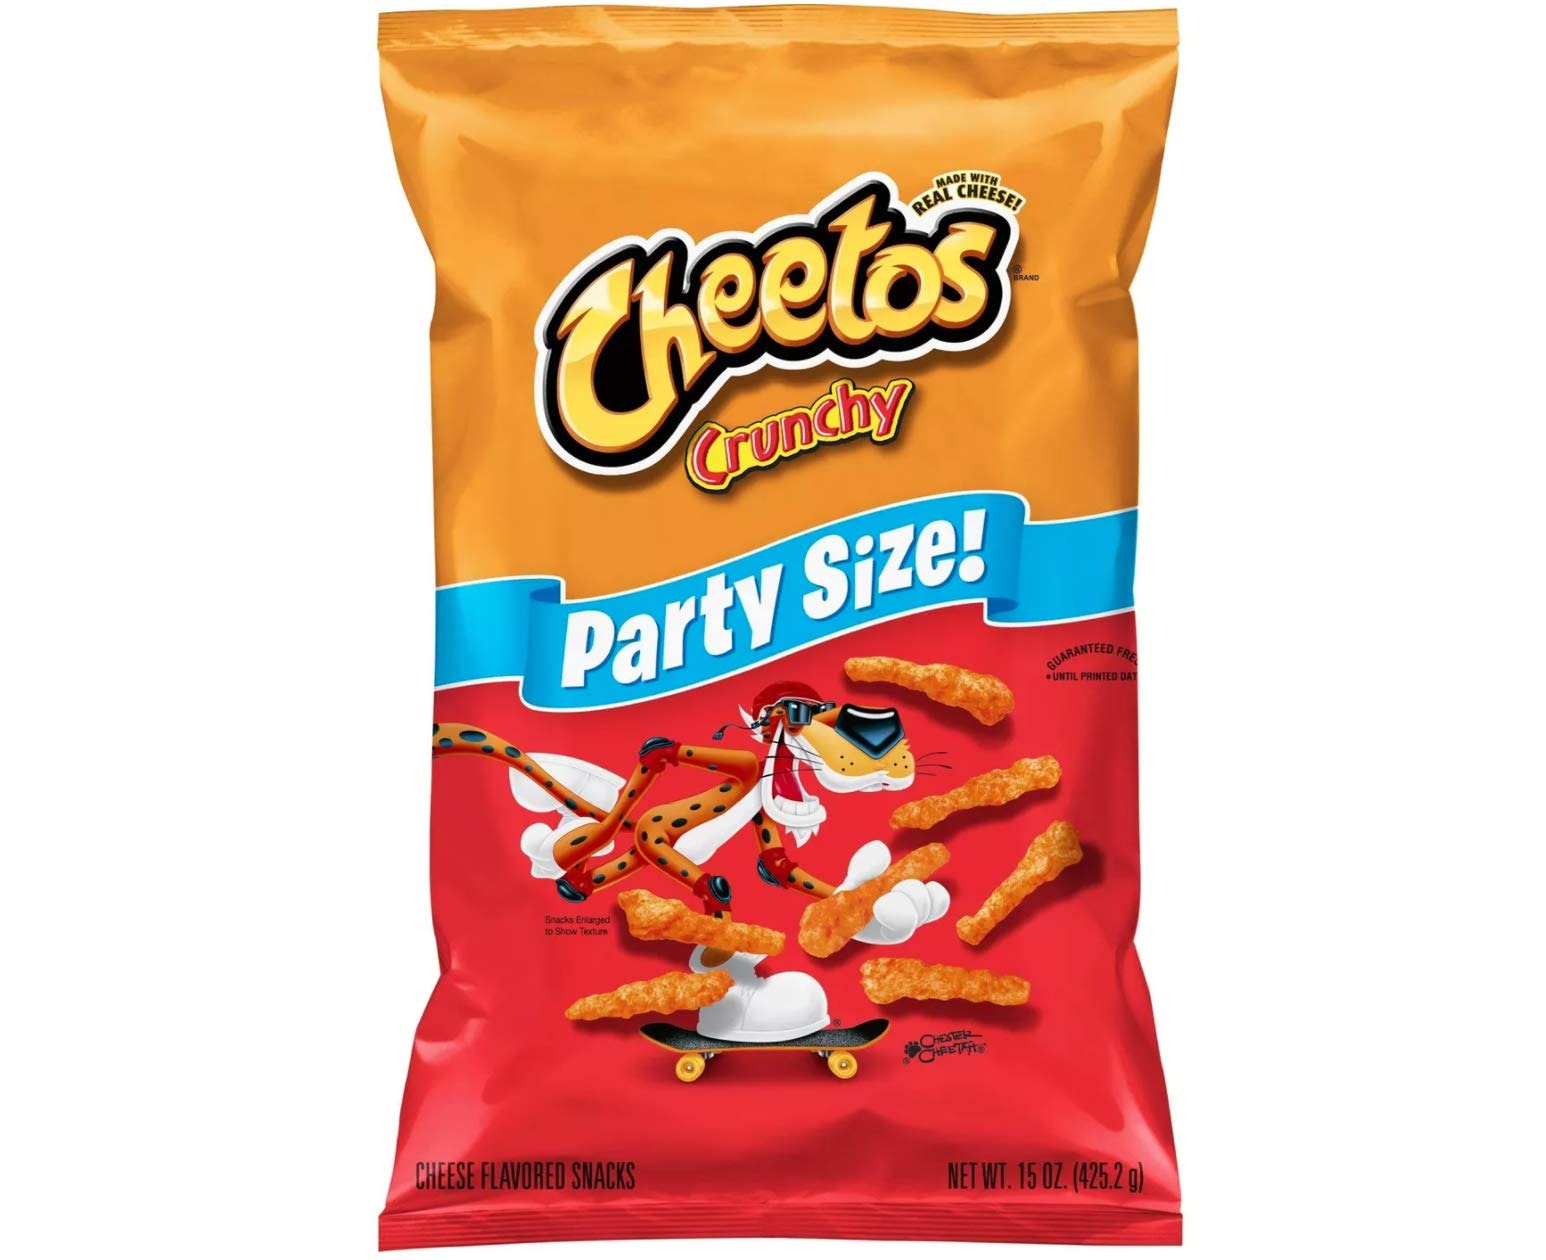
Item Name: Cheetos Crunchy Cheese Flavored Snacks (17.875 Ounce)
Value: 17.0
Unit: Ounce

Price: 5.58